City of Wodonga

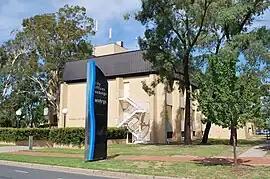
Council Offices in Wodonga

The City of Wodonga is a local government area in the Hume region of Victoria, Australia, located in the north-east part of the state. It covers an area of and in August 2021, had a population of 43,253.